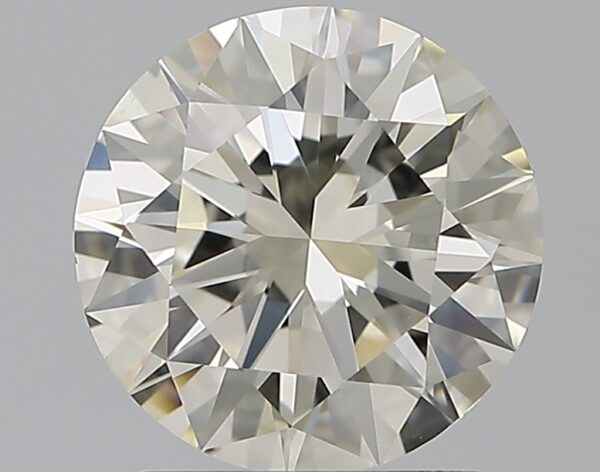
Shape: round
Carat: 1.5
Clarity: VS1
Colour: L
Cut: EX
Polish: EX
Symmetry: EX
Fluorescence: M
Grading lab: GIA
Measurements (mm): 7.38 x 7.42 x 4.49